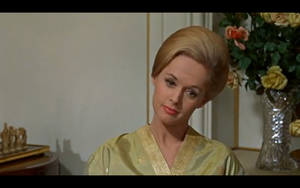
Tippi Hedren dans la bande annonce du film ""La Comtesse de Hong Kong"".
Nathalie Kay Hedren, dite Tippi Hedren, née le 19 janvier 1930 à New Ulm au Minnesota, est une actrice américaine et une militante de la cause animale.